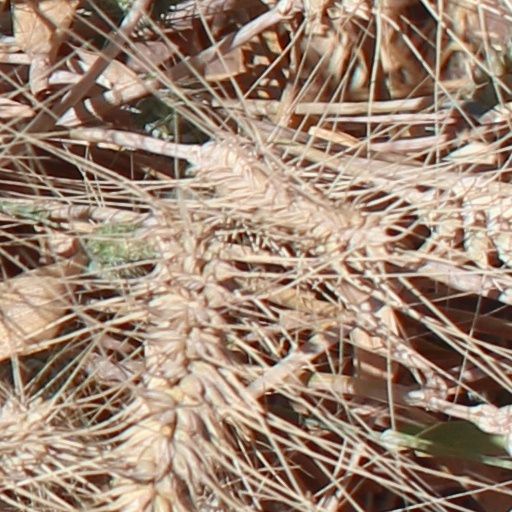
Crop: wheat